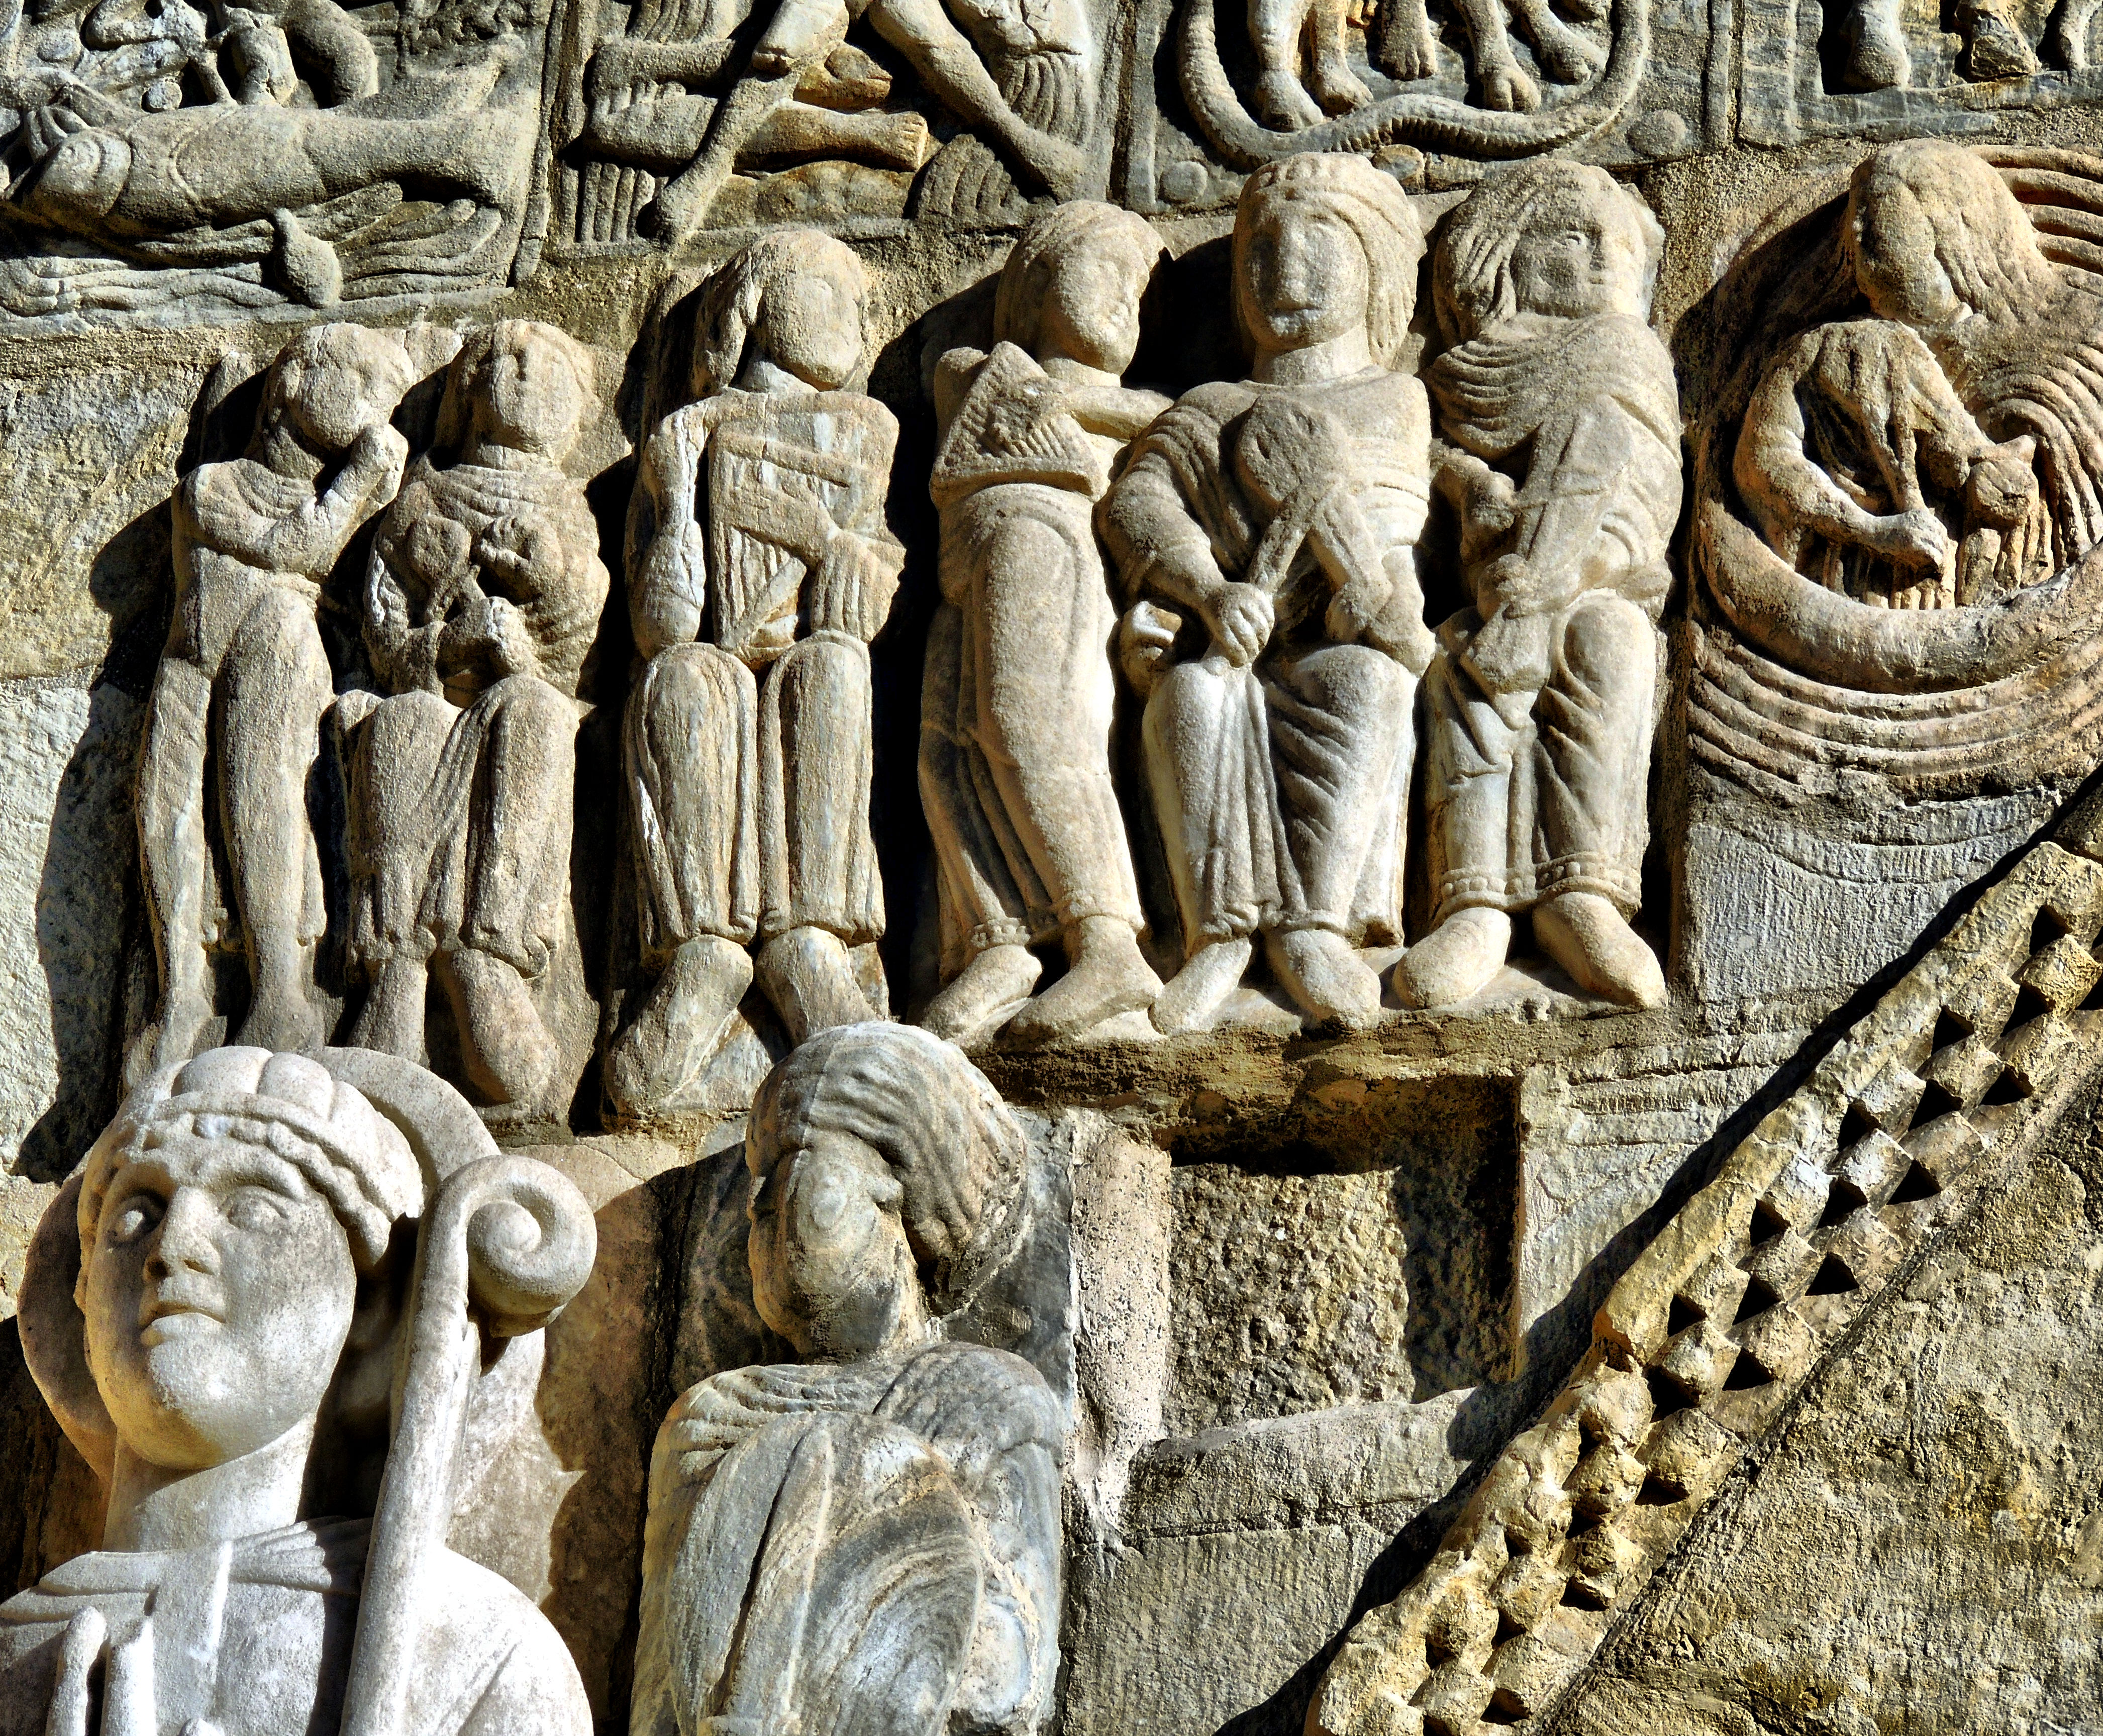
rock, wood, stone, monument, europe, statue, column, sculpture, art, cool image, spain, espagne, san, temple, arquitectura, europa, escultura, iglesia, piedra, history, leon, romanico, espanha, carving, historia, pedra, relief, i, middle ages, espana, mythology, igrexa, castillaleon, stele, isidoro, colexiata, colegiatasanisidoro, qrquitecture, archaeological site, stone carving, hindu temple, ancient history, maya civilization